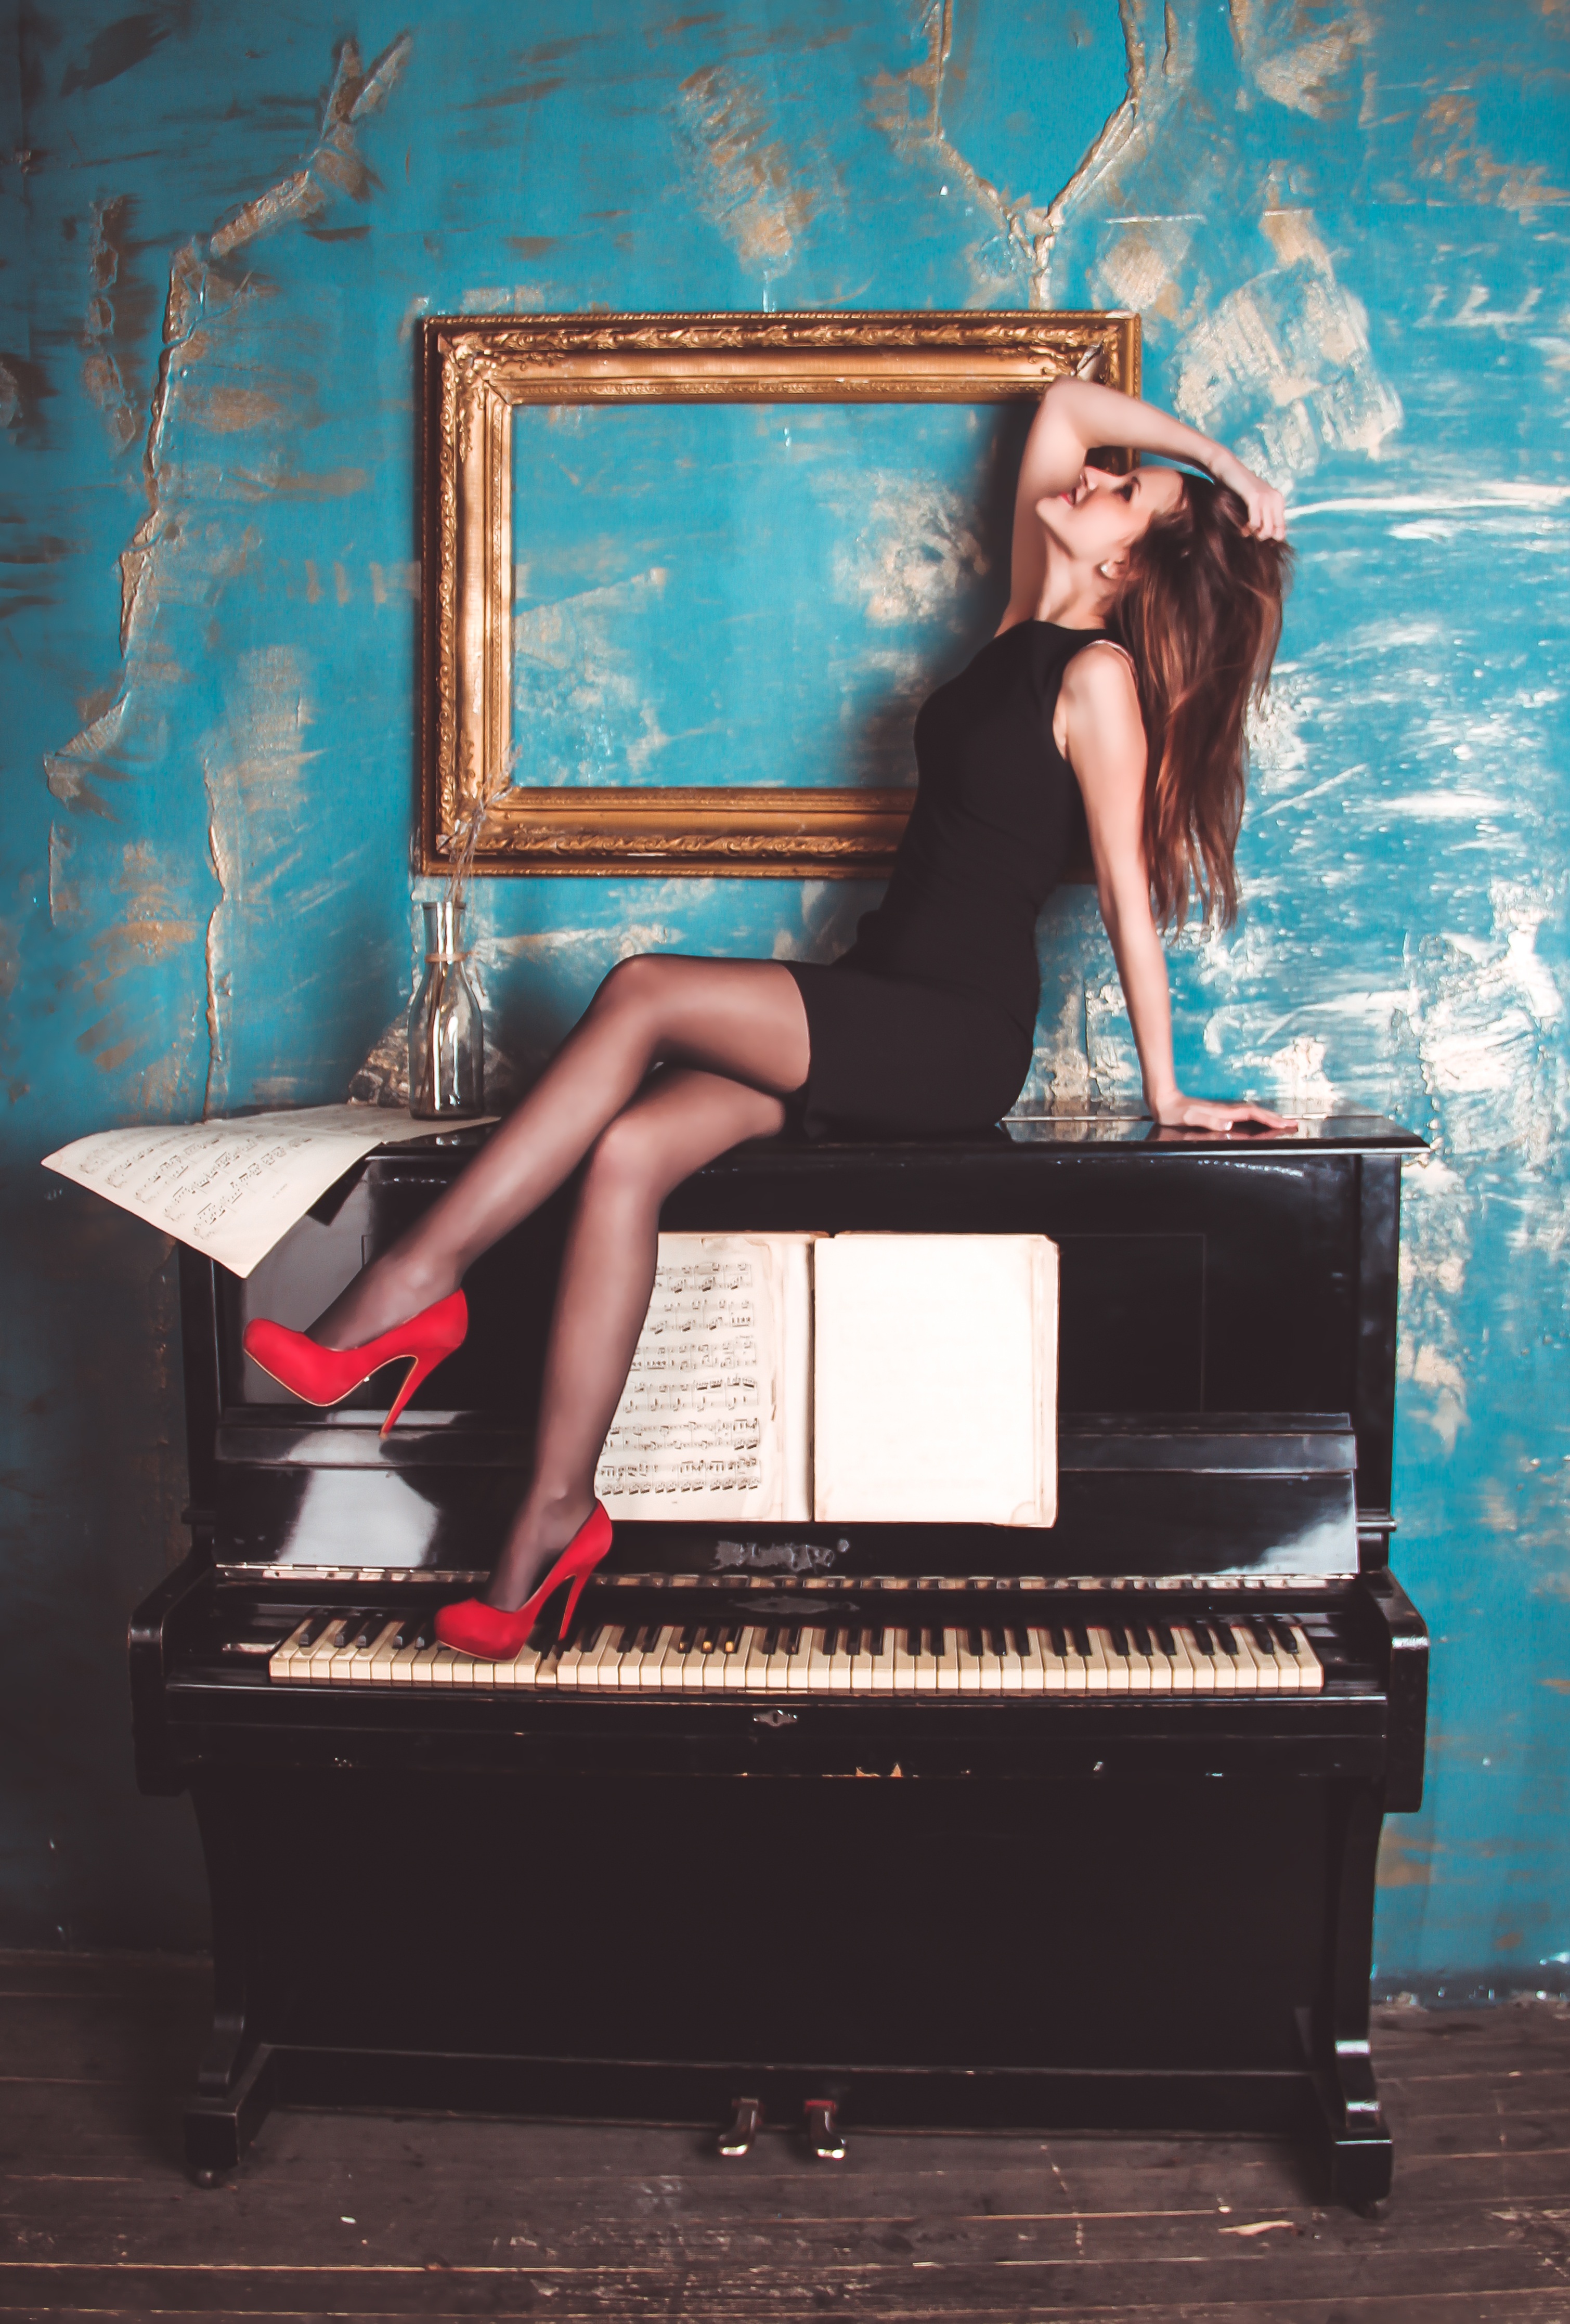
person, woman, female, model, piano, photograph, image, string instrument